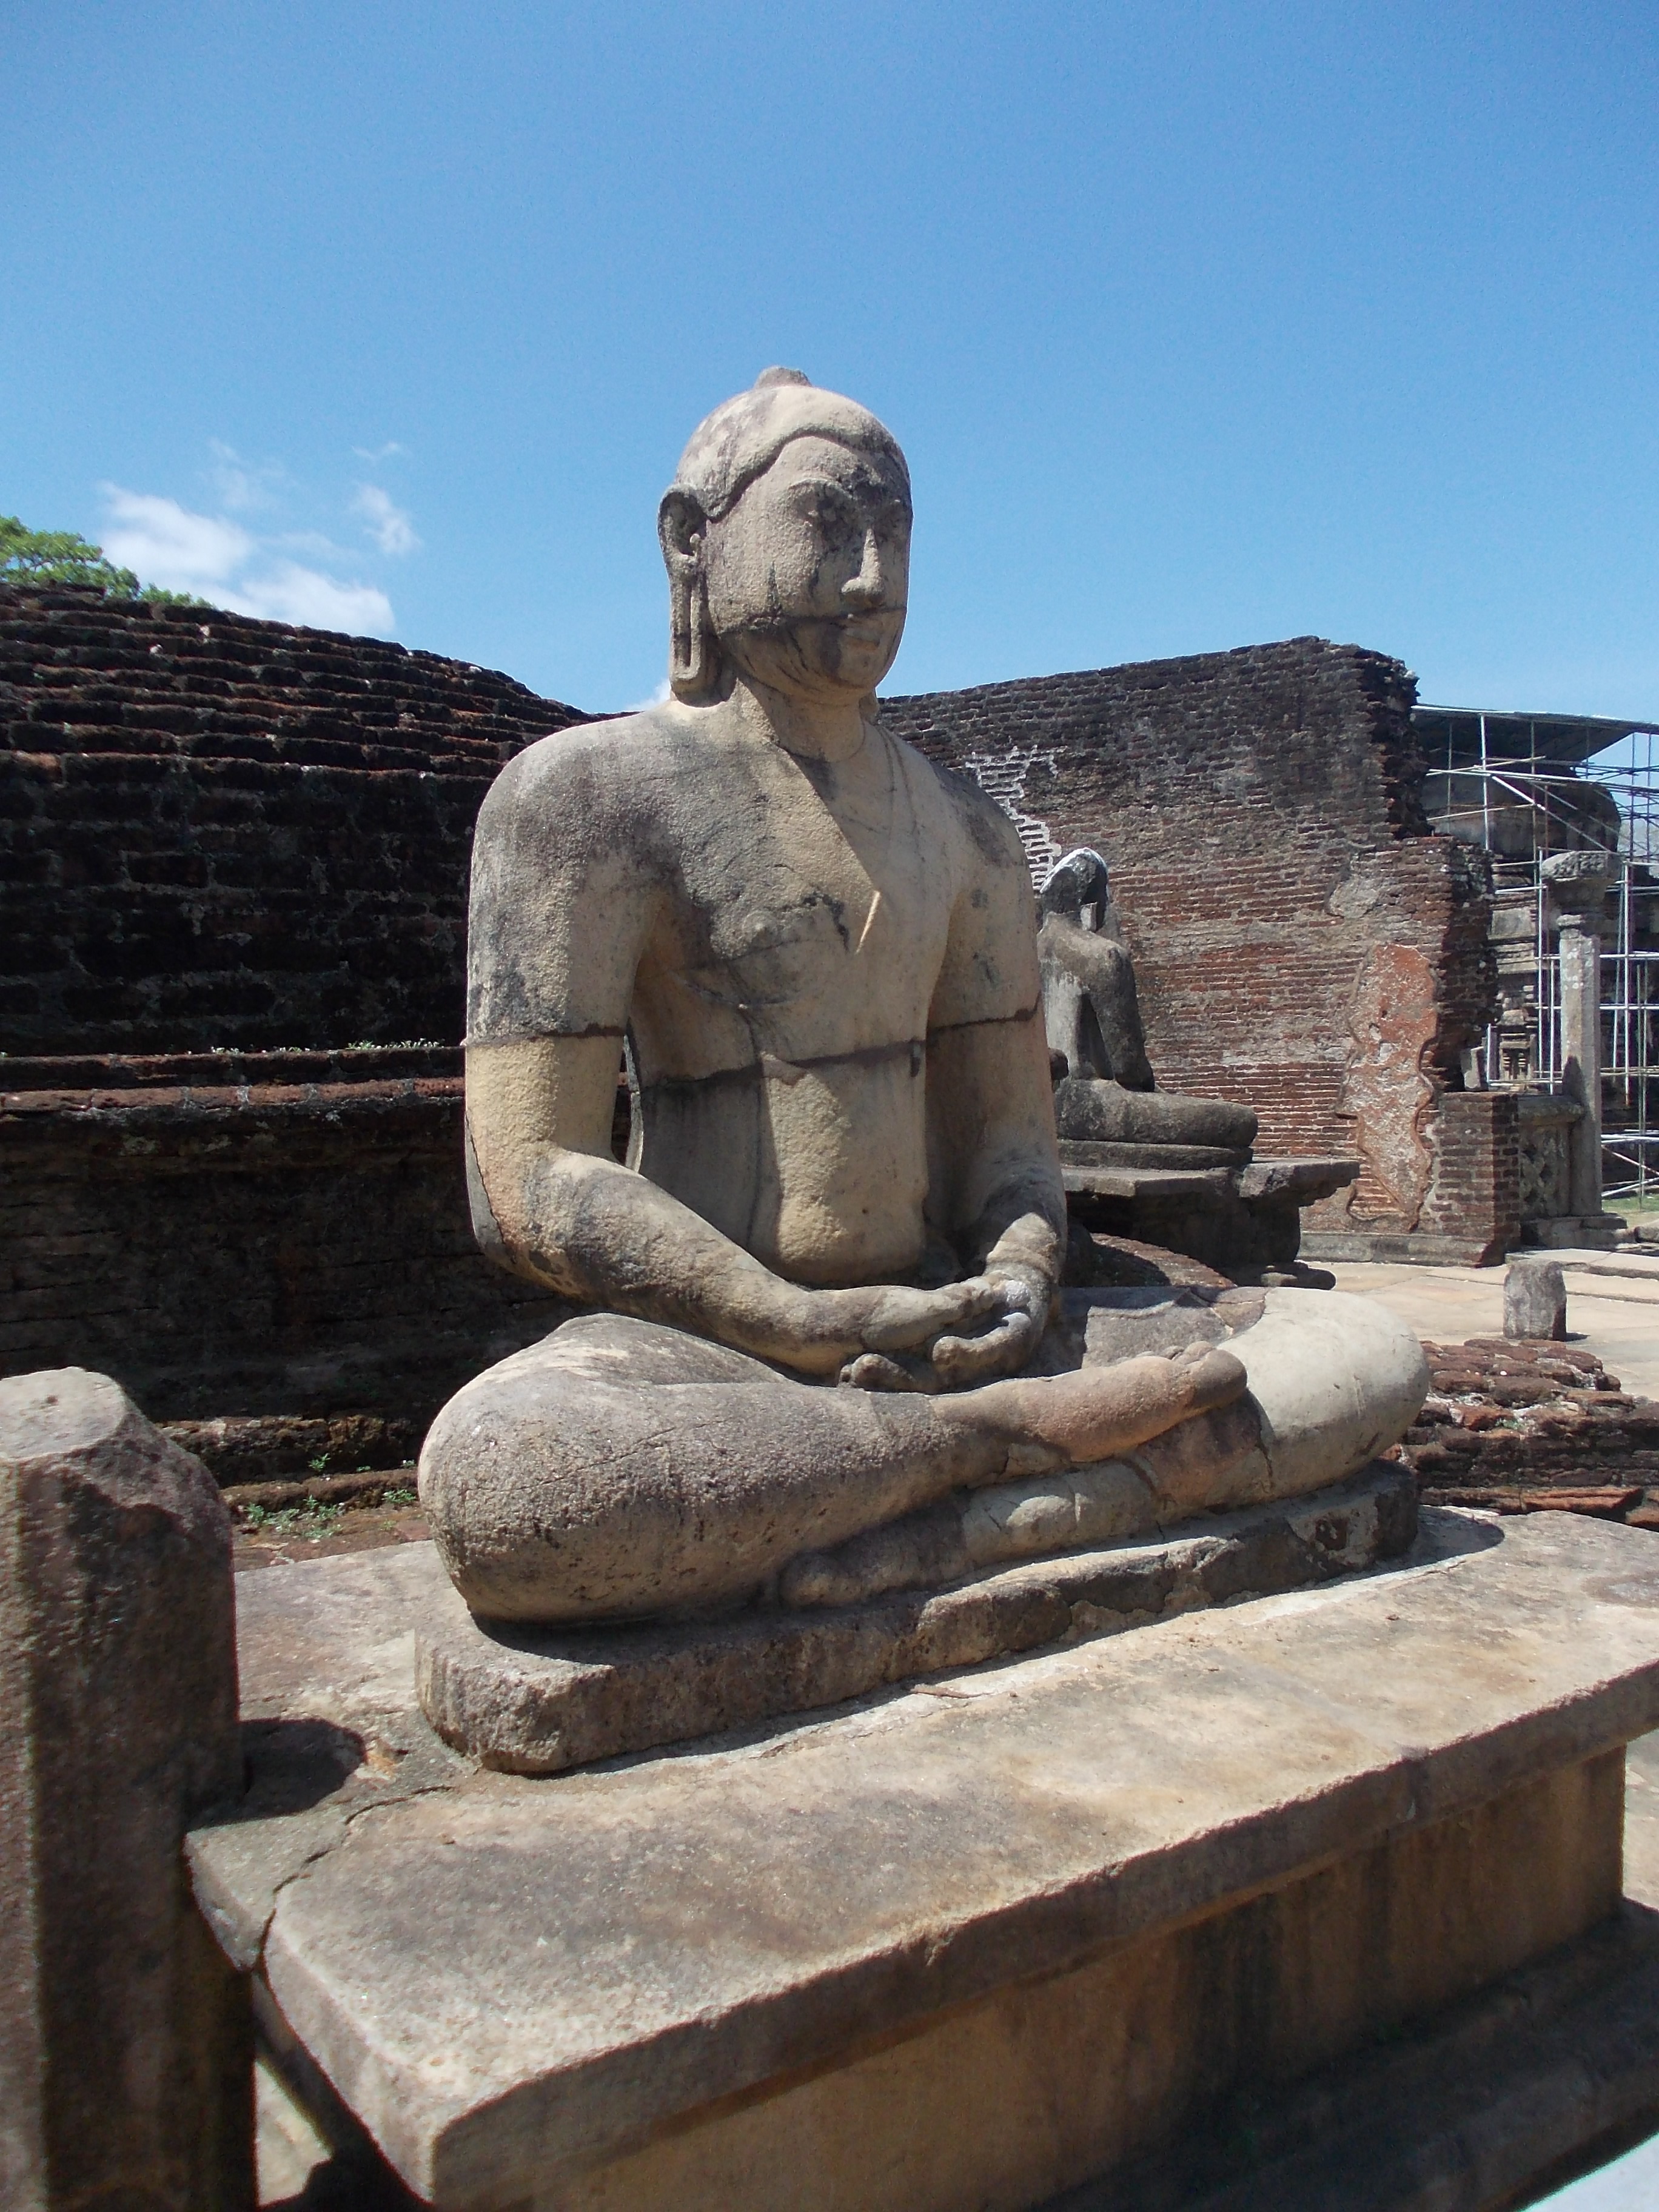
rock, stone, monument, statue, ancient, sculpture, stones, art, temple, ruins, carving, sri lanka, old temple, ancient history, polonnaruwa, watadageya